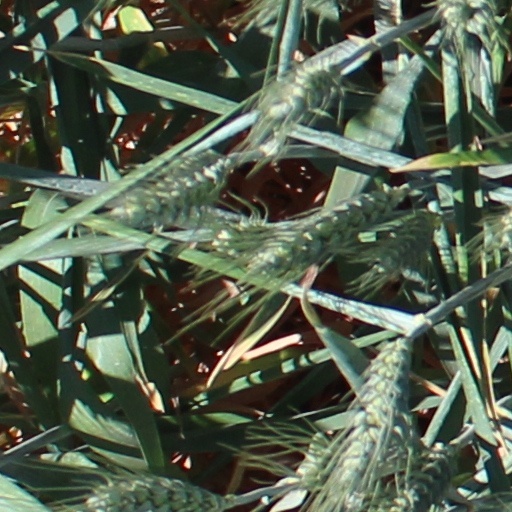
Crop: wheat